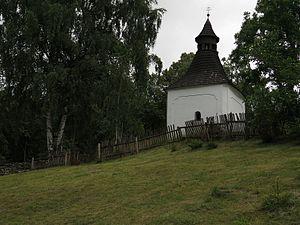
Javorník est une commune rurale du district d'Ústí nad Orlicí, dans la région de Pardubice, en Tchéquie. Sa population s'élevait à 263 habitants en 2017.